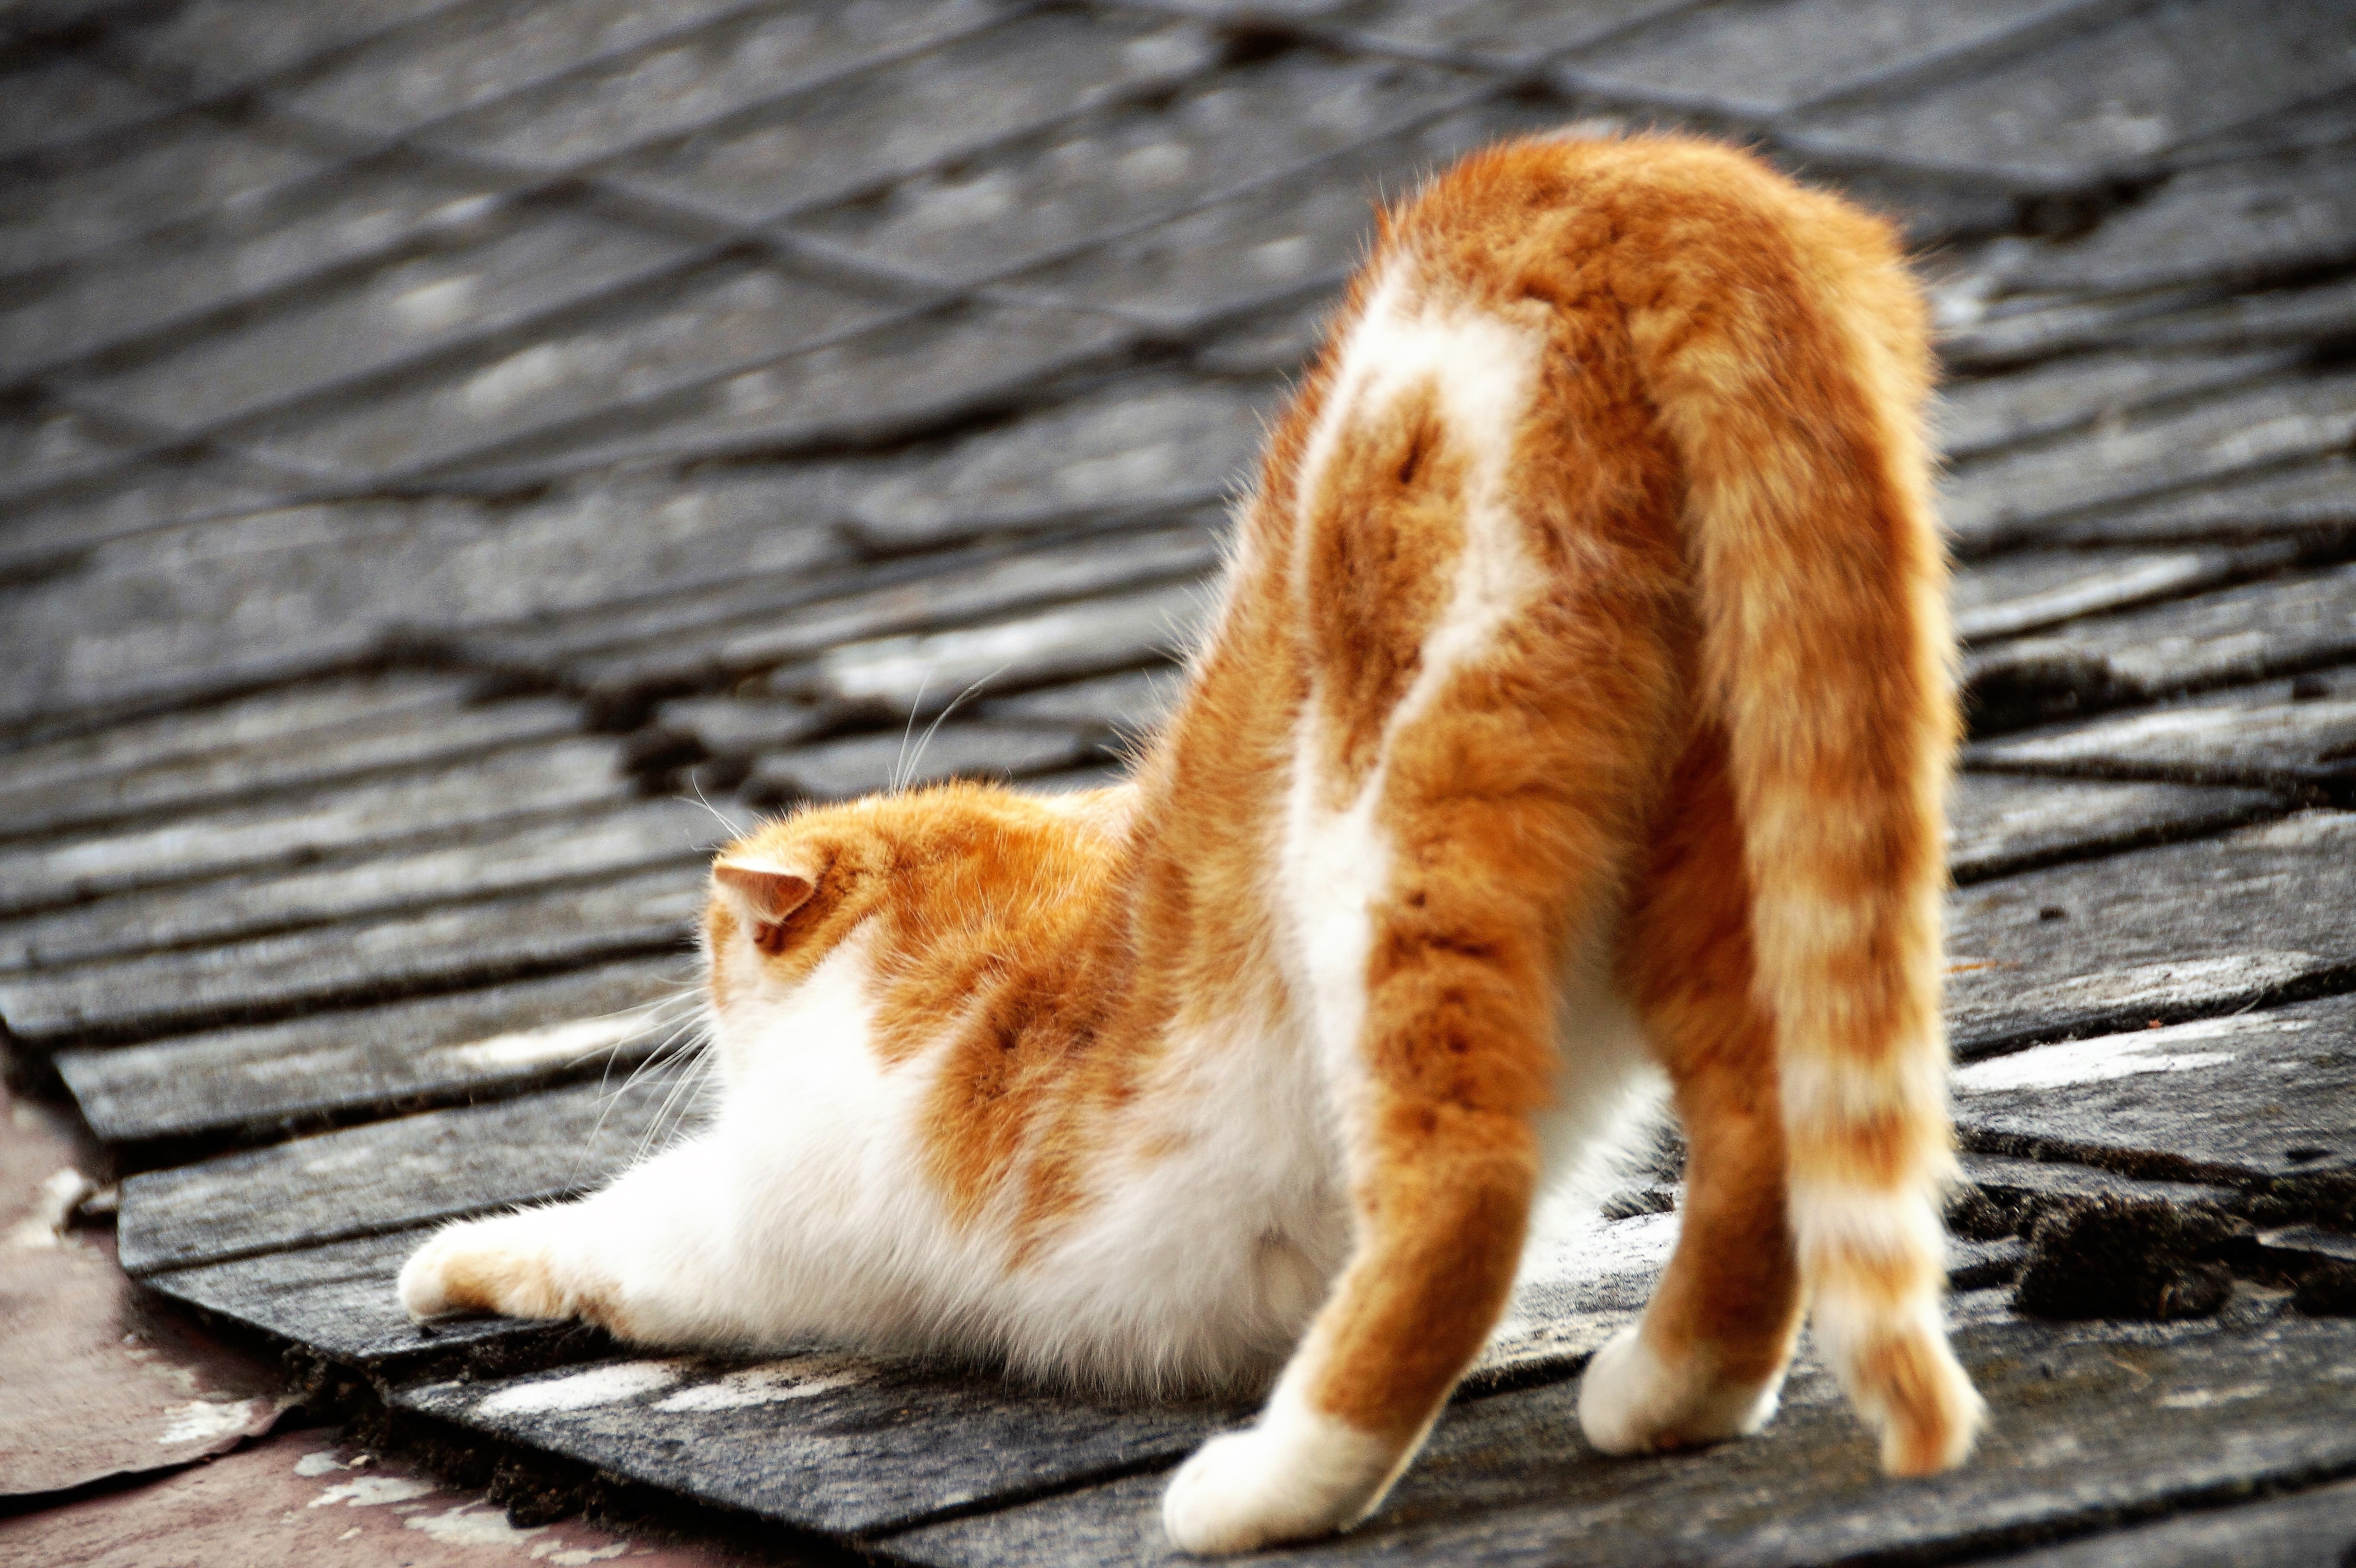
roof, animal, recreation, cat, peace, mammal, rest, fauna, nose, whiskers, lazy, vertebrate, siesta, bengal, on the housetop, squeezing, 2 color, after sleep, small to medium sized cats, cat like mammal